Holly Black

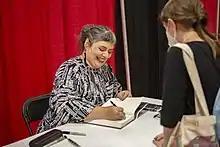
Black at the National Book Festival in 2022

Black's first novel, "Tithe: A Modern Faerie Tale", was published by Simon & Schuster in 2002. There have been two sequels set in the same universe featuring different casts. The first, "" (2005), won the inaugural Andre Norton Award for Young Adult Science Fiction and Fantasy. By vote of "Locus" readers for the Locus Awards, "Valiant" and "Ironside" (2007) ranked fourth and sixth among the year's young-adult books.